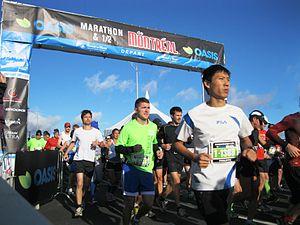
Marathon de Montréal
Le Marathon de Montréal est le plus grand événement de course à pied au Québec. La course est actuellement sponsorisée par Oasis, et se nomme Marathon Oasis de Montréal. Depuis 2012, la course fait partie du Rock 'n' Roll Marathon Series, propriété de Competitor Group, une entreprise de San Diego. La dernière édition a lieu le 25 septembre 2016 le marathon ayant été annulé en 2017 pour cause de chaleur extrême.